Robert Schumann

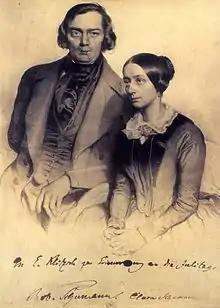
Signed engraving of middle-aged white couple seated and looking towards the camera. The man is clean-shaven; the woman's dark hair is tied in a bun

Later in 1830 Schumann published his Op. 1, a set of piano variations on a theme based on the name of its supposed dedicatee, Countess Pauline von Abegg (who was almost certainly a product of Schumann's imagination). The notes A-B♭-E-G-G (A-B-E-G-G in German nomenclature, which uses "B" for the note known elsewhere as B♭ and "H" for the note known elsewhere as B[♮]), played in waltz tempo, make up the theme on which the variations are based. The use of a musical cryptogram became a recurrent characteristic of Schumann's later music. In 1831 he began lessons in harmony and counterpoint with Heinrich Dorn, musical director of the Saxon court theatre, and in 1832 he published his Op. 2, (Butterflies) for piano, a programmatic piece depicting twin brothers – one a poetic dreamer, the other a worldly realist – both in love with the same woman at a masked ball. Schumann had by now come to regard himself as having two distinct sides to his personality and art: he dubbed his introspective, pensive self "Eusebius" and the impetuous and dynamic alter ego "Florestan". Reviewing an early work of Chopin in 1831 he wrote: